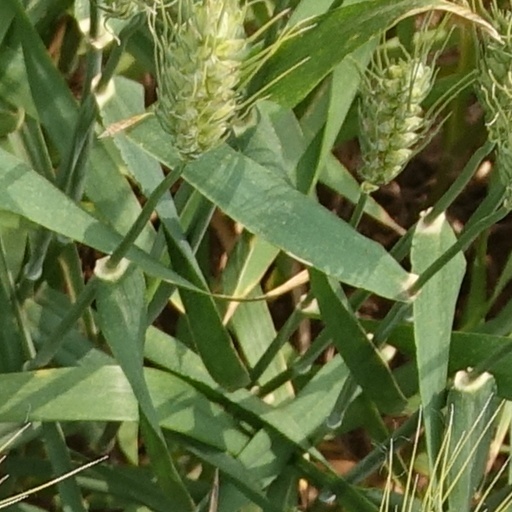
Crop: wheat